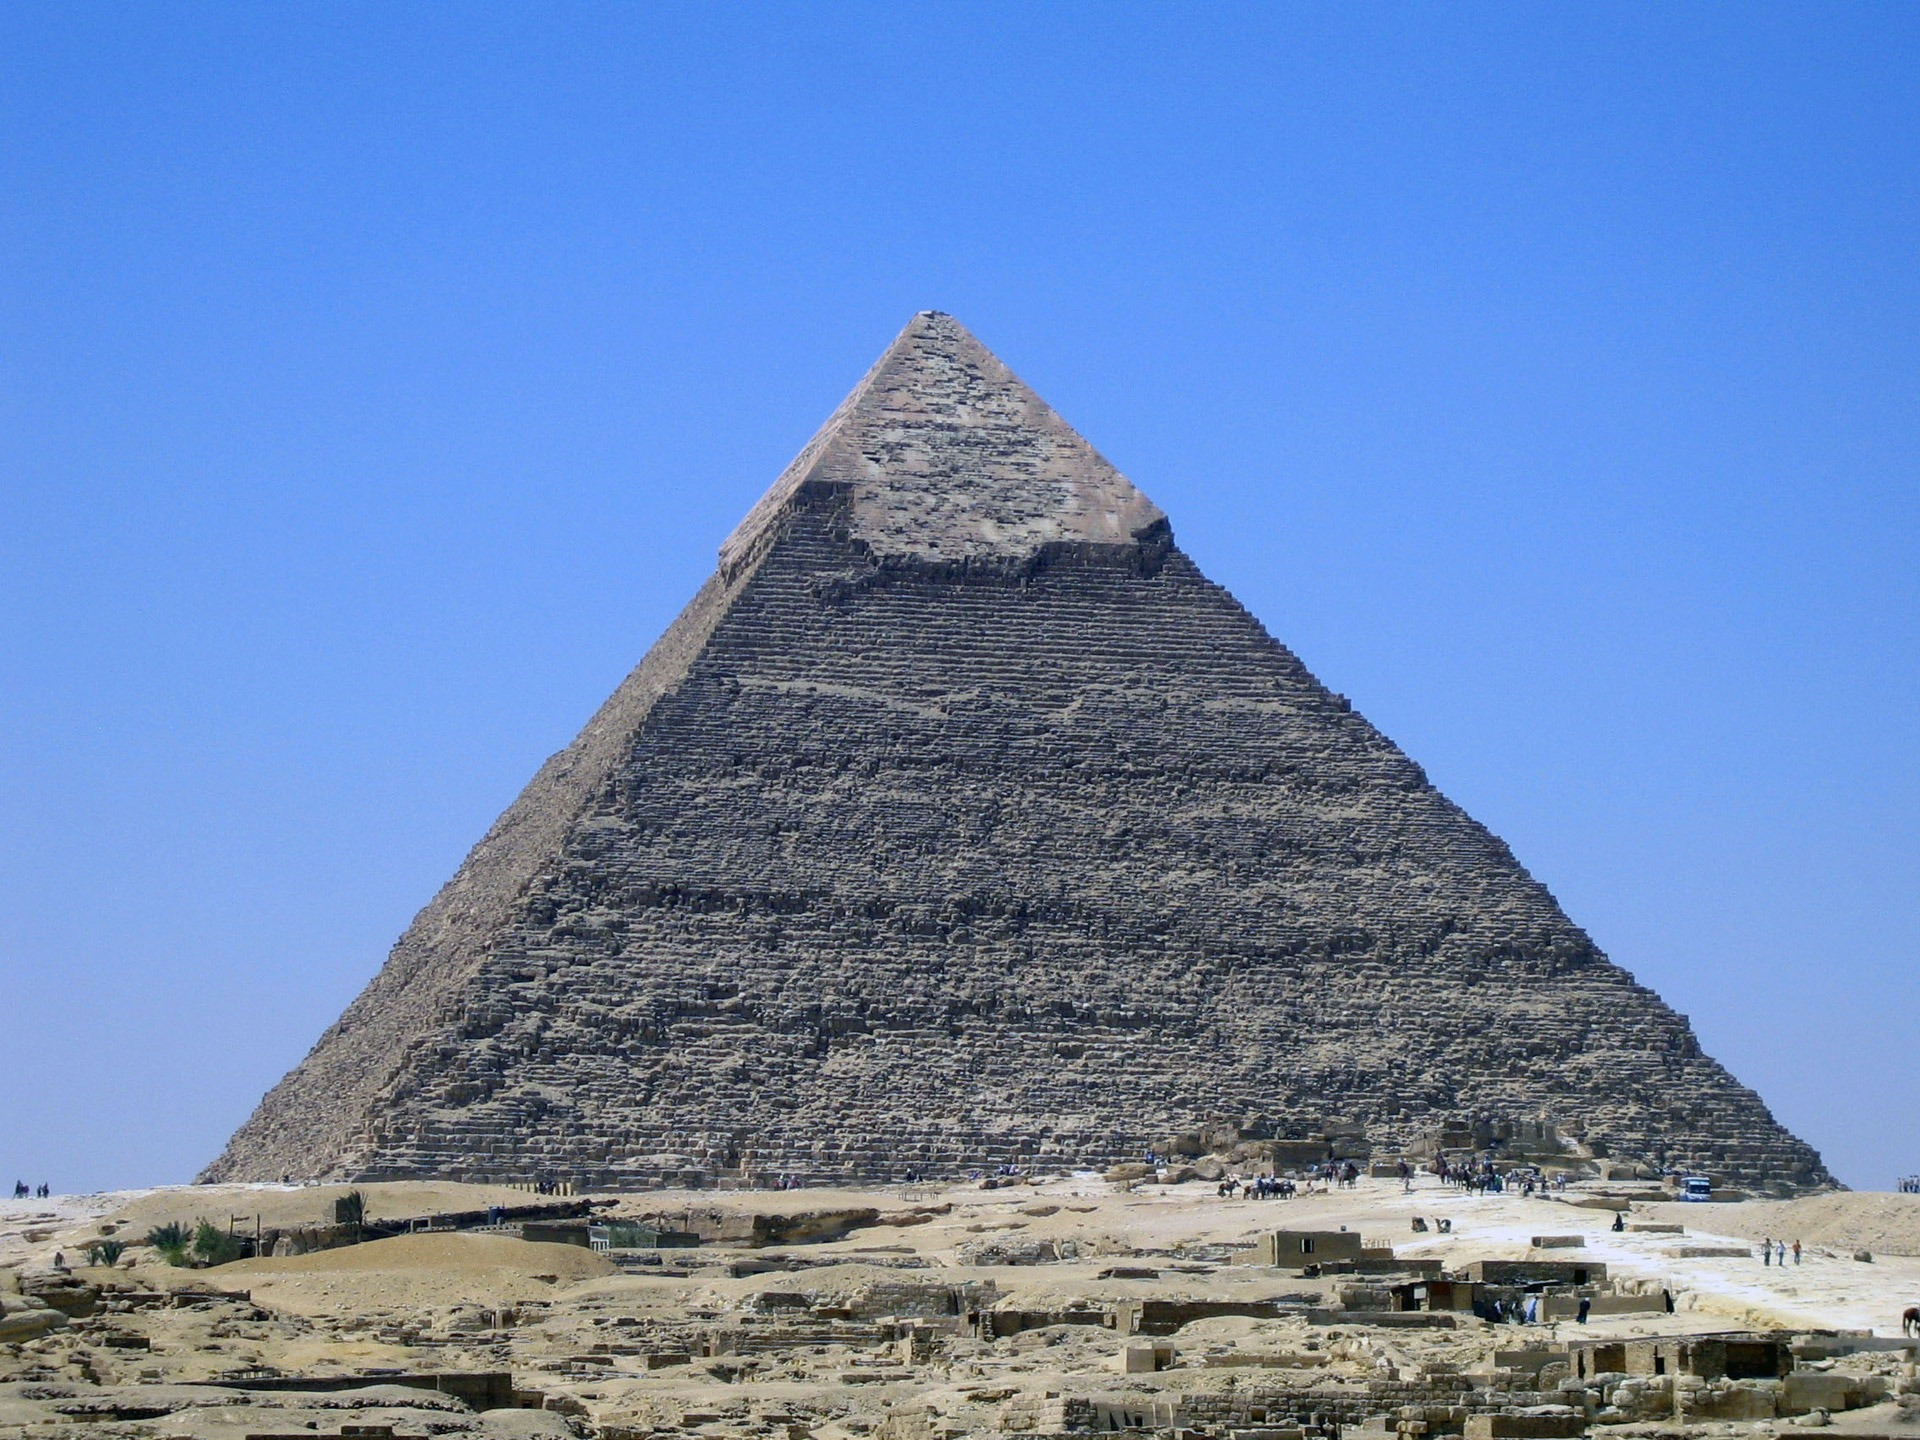
architecture, desert, building, monument, pyramid, landmark, egypt, cheops, grave, culture, tomb, pharaoh, giza, cairo, gizeh, pharaohs, archaeological site, pharaonic, historic site, seven wonders of the world, wonder of the world, maya civilization, khafre, chephren, pyramid of khafre, pyramid of chefren, egyptian pyramid, fourth dynasty, chefren